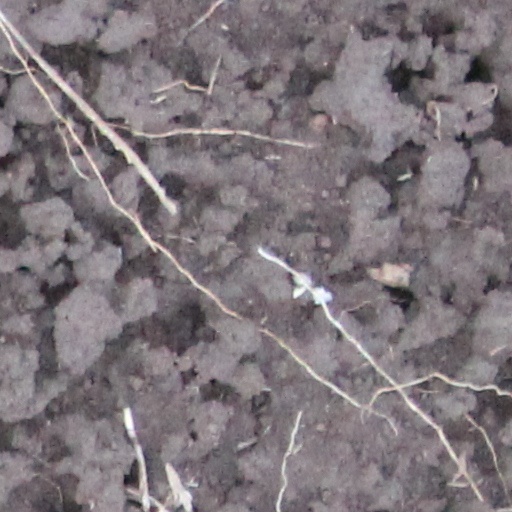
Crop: wheat